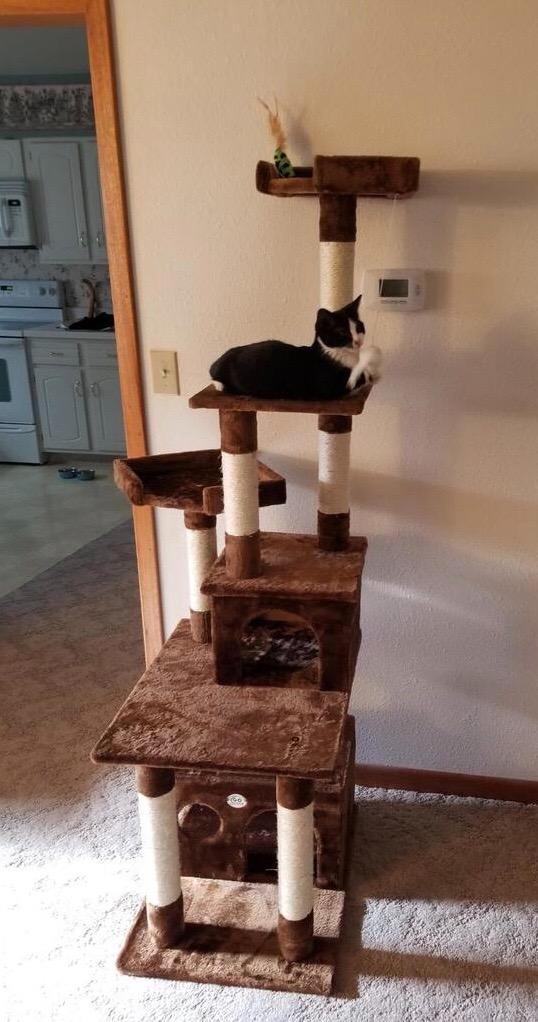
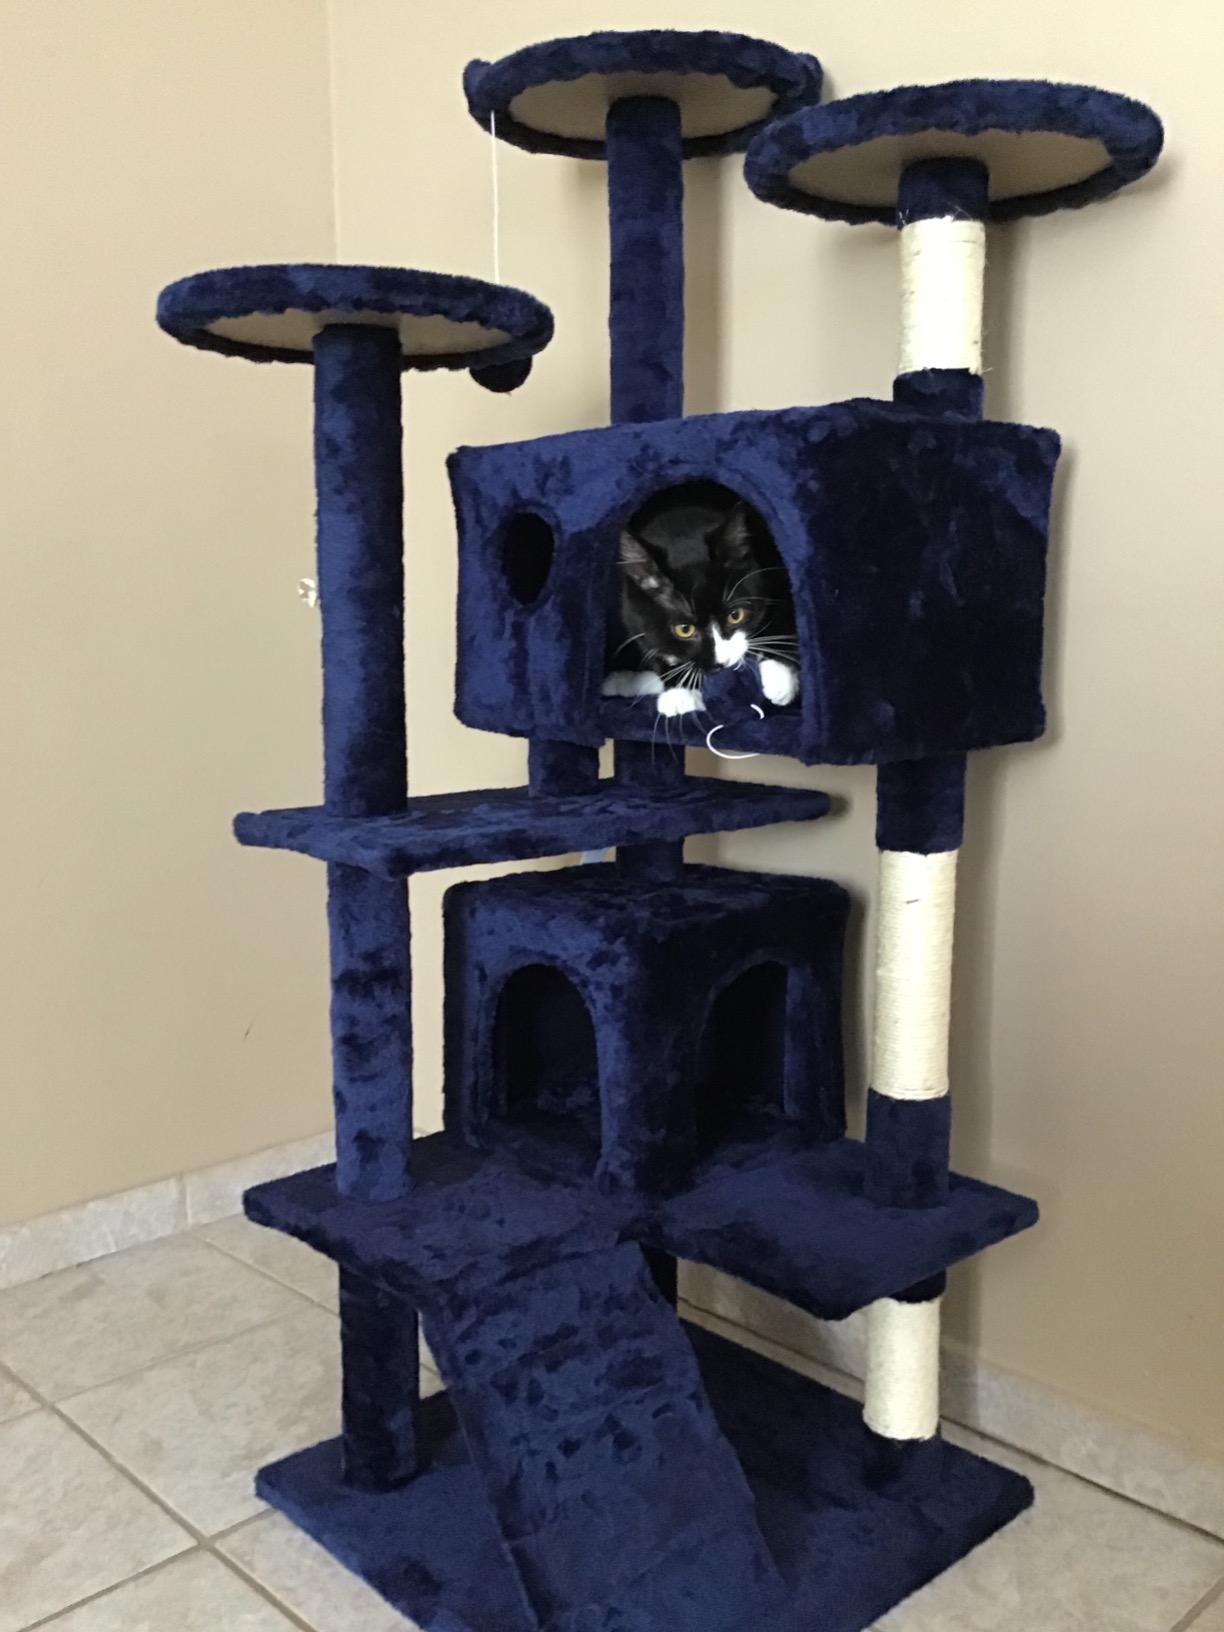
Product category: items_cat tree
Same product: no